CBD and South East Light Rail

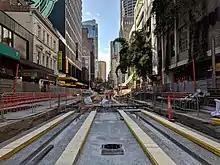
Construction work on George Street in April 2018

Construction suffered from significant delays. Major construction of the project was due to conclude in April 2018, though finishing works were to continue for some time after.